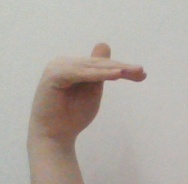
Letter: khaa